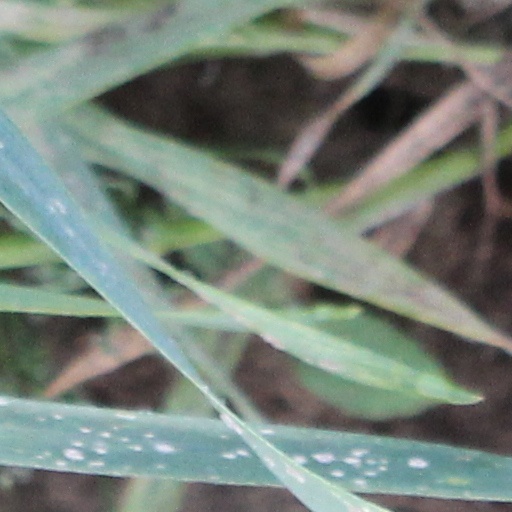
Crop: wheat